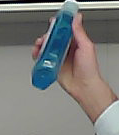
Product: sensodyne_mouthwash